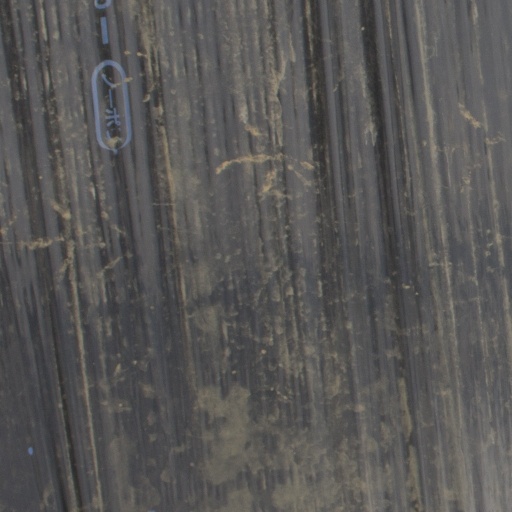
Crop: Jerusalem artichoke